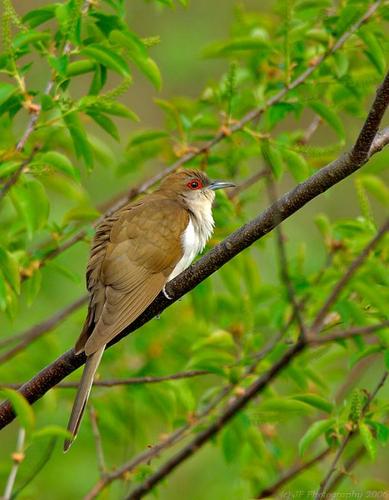
the bird has a red eyering and a white throat and breast.
this small bird has large fluffy feathers, a white belly and a red circle around its eye.
this bird is brown with a red eye and a white belly/chest area.
the throat of this bird is large and white while its entire body is shiny brown/khaki
this bird has a white breast with brown wings and a narrow bill.
this bird has wings that are brown and has a white belly
this bird has wings that are brown and has a white bellya small bird with a white belly and breast and red eyering.
this bird has a small grey bill with brown crown and red eyerings.
this bird is brown with white and has a very short beak.
Species: Black Billed Cuckoo